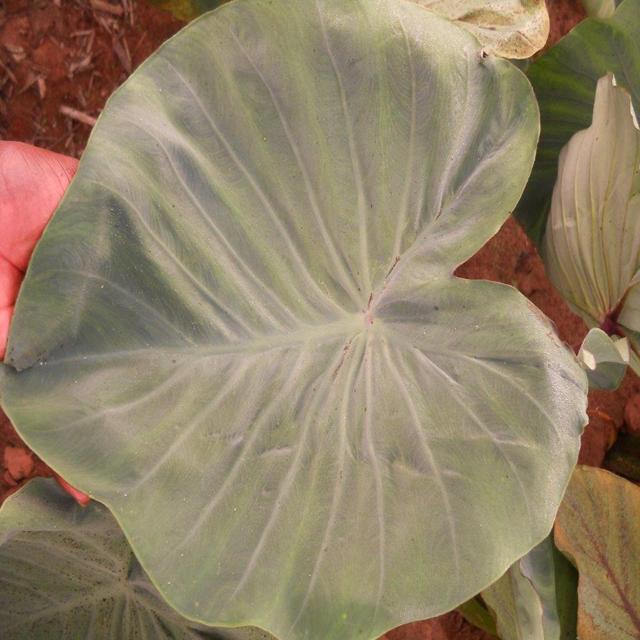
Label: Healthy